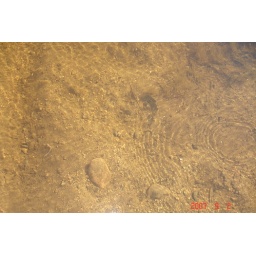
pints in the water at the lake where Dave caught the sun fish